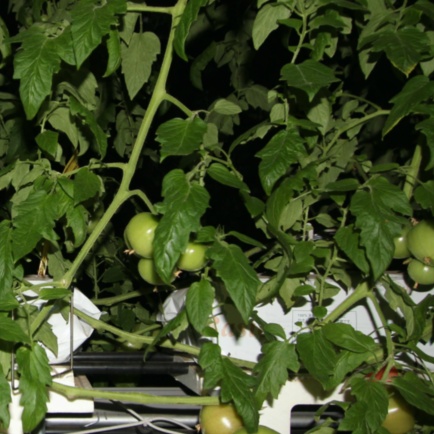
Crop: tomato